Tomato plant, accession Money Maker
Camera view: tilt-top (135 deg); turntable rotation: 90 degrees
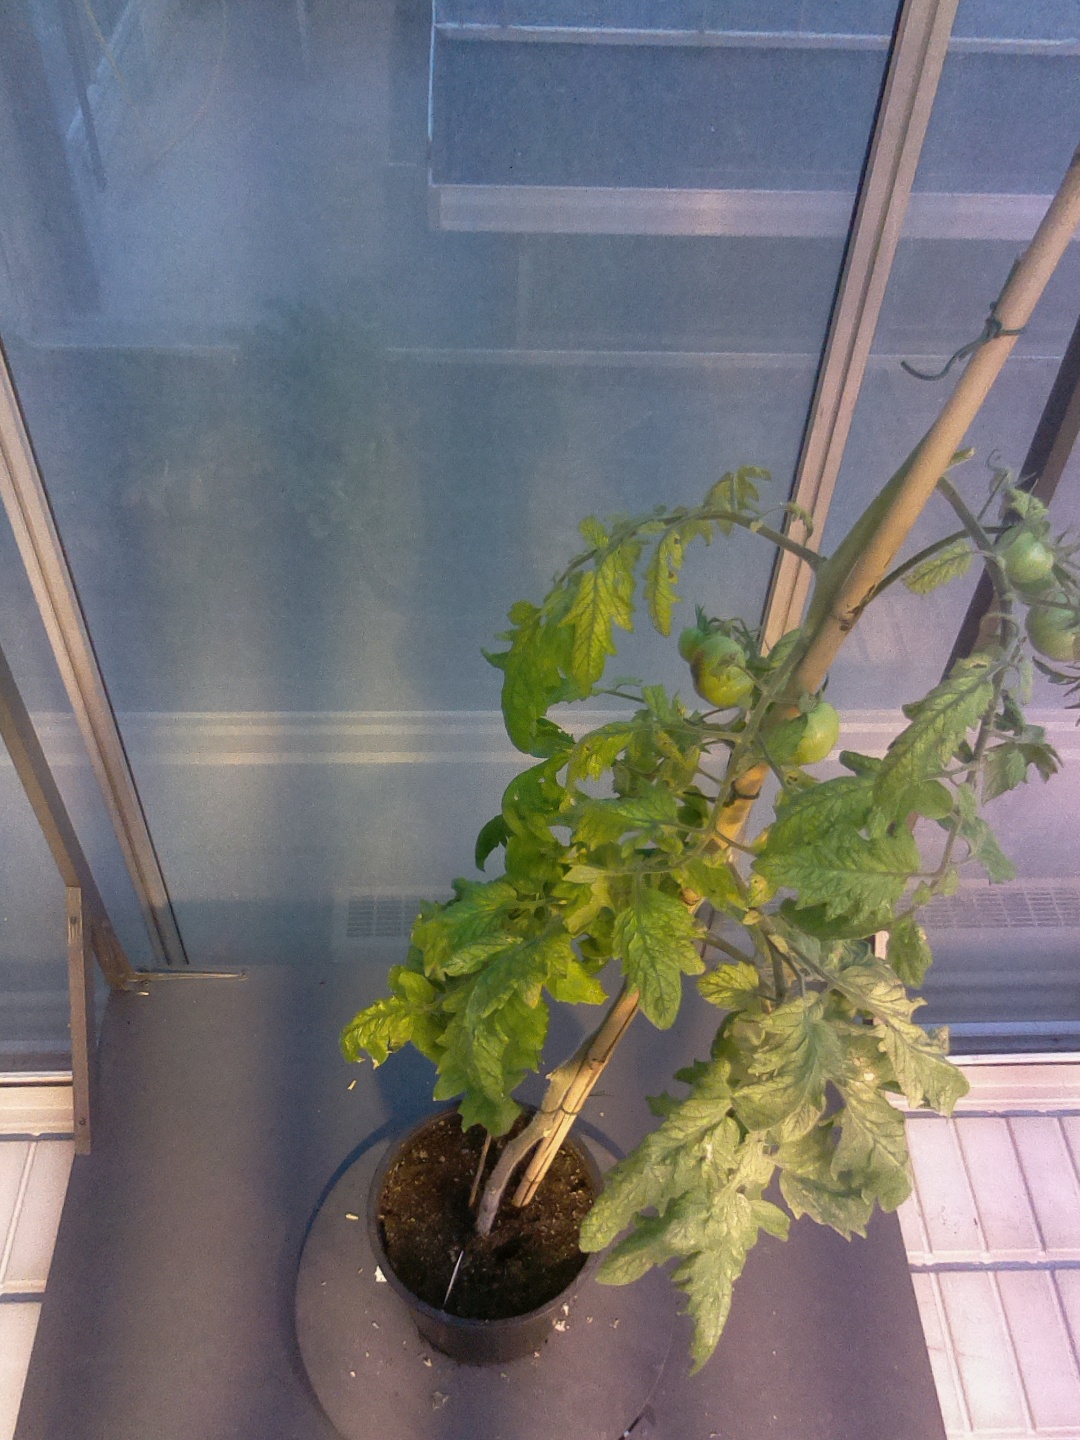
BBCH growth stage 79: 90% -100% of final fruit size